Motorcycle helmet

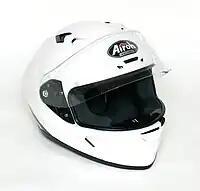
Full face helmet with its visor raised

A "full face helmet" covers the entire head, with a rear that covers the base of the skull, and a protective section over the front of the chin. Such helmets have an open cutout in a band across the eyes and nose, and often include a clear or tinted transparent plastic face shield, known as a visor, that generally swivels up and down to allow access to the face. Many full face helmets include vents to increase the airflow to the rider. The significant attraction of these helmets is their protectiveness. Some wearers dislike the increased heat, sense of isolation, lack of wind, and reduced hearing of such helmets. Full face helmets intended for off-road or motocross use sometimes omit the face shield, but extend the visor and chin portions to increase ventilation, since riding off-road is a very strenuous activity. Studies have shown that full face helmets offer the most protection to motorcycle riders because 35% of all crashes showed major impact on the chin-bar area. Wearing a helmet with less coverage eliminates that protection — the less coverage the helmet offers, the less protection for the rider.